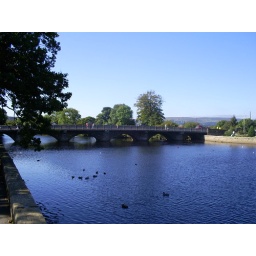
The road bridge over the River Wharfe, Otley, West Yorkshire. 7th Sept 2007